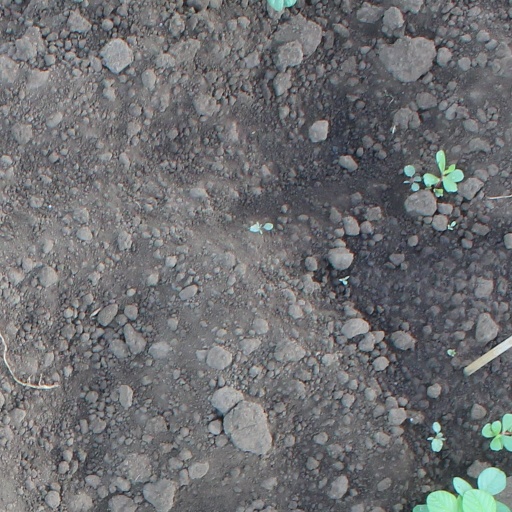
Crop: soybean